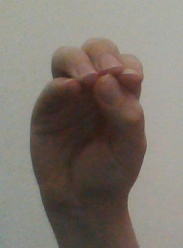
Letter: ha